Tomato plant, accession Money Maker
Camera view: bottom (45 deg); turntable rotation: 120 degrees
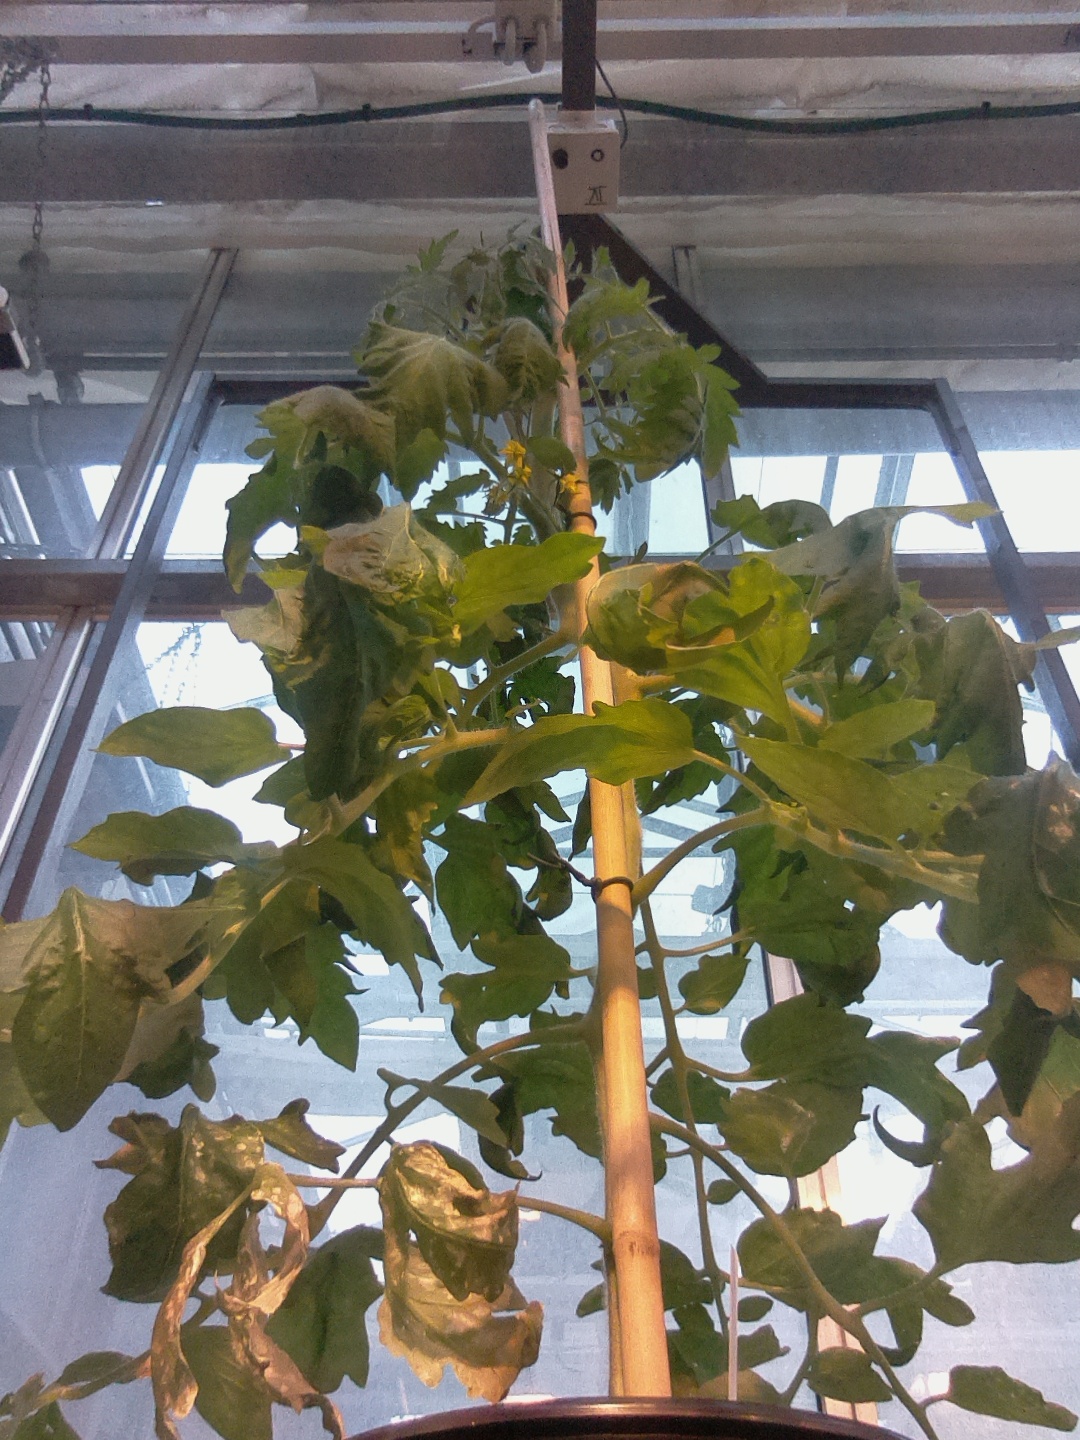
BBCH growth stage 69: End of flowering, 90%-100% of flowers open, more petals falling